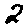
Label: 2